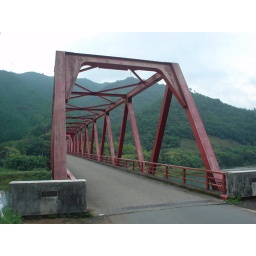
Red bridge over Shimanto river in Shimanto Kochi Japan